Angular cheilitis

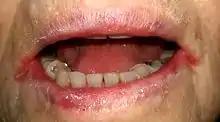
Bilateral angular cheilitis in an elderly individual with false teeth, iron deficiency anemia and dry mouth

Angular cheilitis (AC) is inflammation of one or both corners of the mouth. Often the corners are red with skin breakdown and crusting. It can also be itchy or painful. The condition can last for days to years. Angular cheilitis is a type of cheilitis (inflammation of the lips).